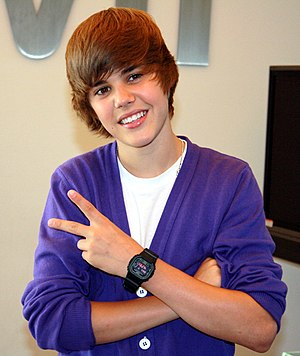
Justin Bieber / Karriere / 2008-09: Karriere begyndelser og My World
Bieber i Nintendo World Store, september 2009
Justin Drew Bieber er en canadisk pop-/R&B-sanger, sangskriver og skuespiller. Bieber blev opdaget i 2008 af Scooter Braun, som så en af Biebers videoer på YouTube, og som senere blev hans manager. Braun arrangerede et møde med Usher for ham i Atlanta, Georgia, og Bieber blev hurtigt knyttet til Raymond Braun Media Group, som er et joint venture mellem Braun og Usher, og tegnede derefter hurtigt en kontrakt med Island Records, som blev tilbudt af L.A. Reid.